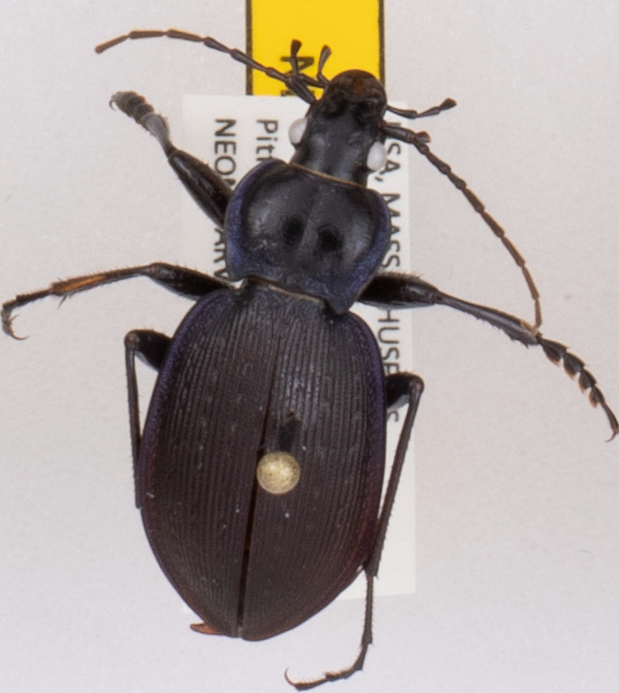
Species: Carabus goryi
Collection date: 2018-05-08
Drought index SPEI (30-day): -0.036
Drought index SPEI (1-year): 0.32
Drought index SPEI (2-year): -0.8